Roskilde Festival

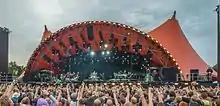
Bruce Springsteen performing on the Orange Stage in 2012

By the early 1980s, the festival was large and well-established, but the workload had become unmanageable for an organization of all-volunteers. It was decided that a professional board of directors and people in several other fields were necessary. Nevertheless, the festival remains non-profit and still relies heavily on thousands of volunteers.